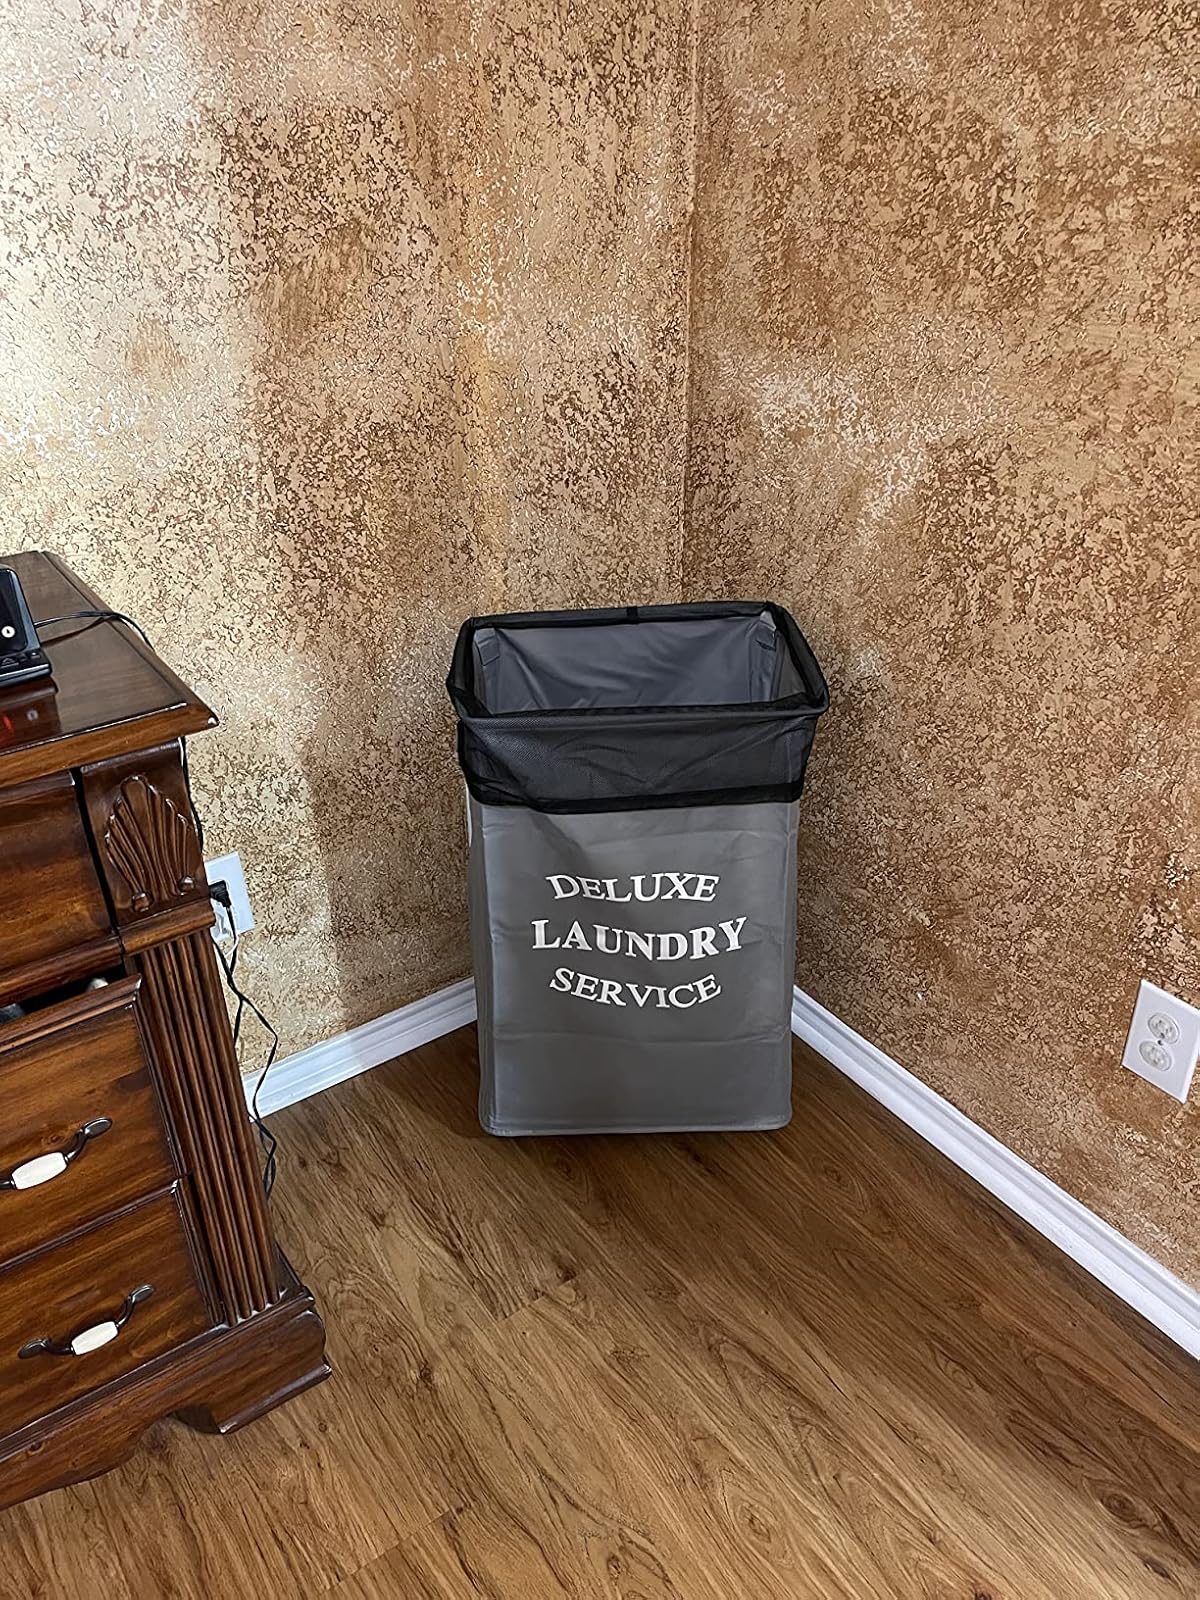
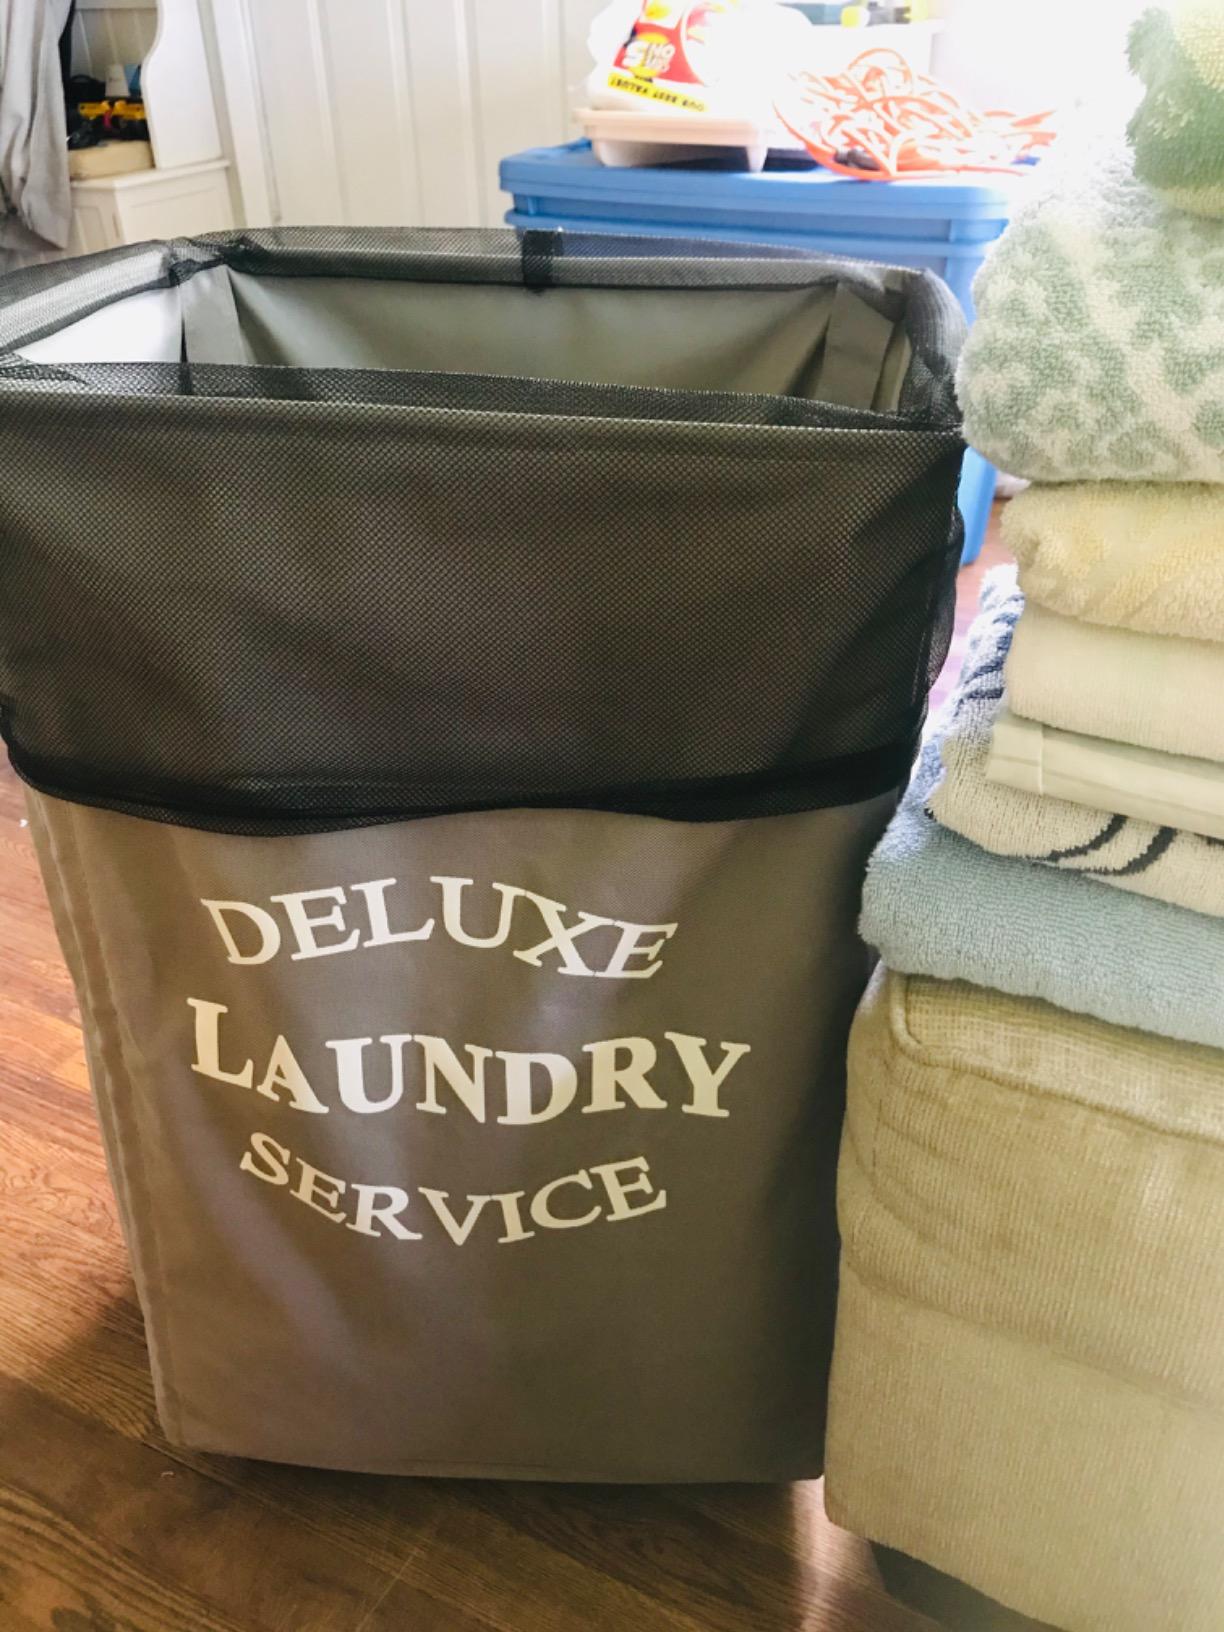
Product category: items_hamper
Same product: yes